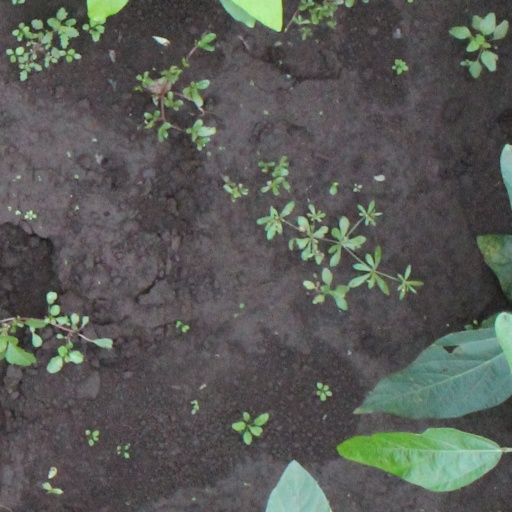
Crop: soybean